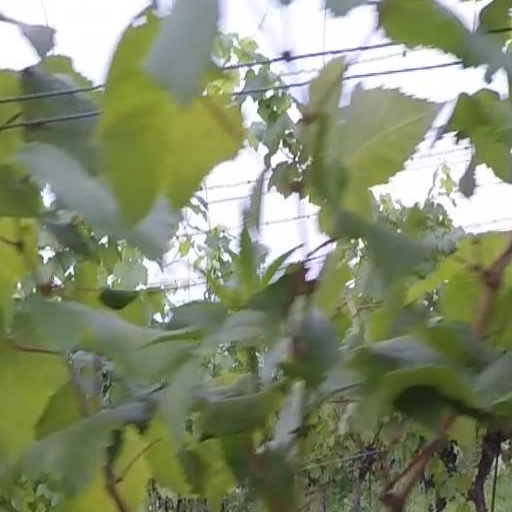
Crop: grape